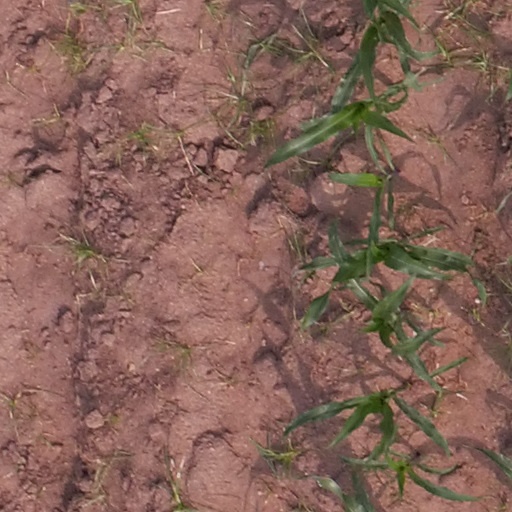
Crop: maize; corn